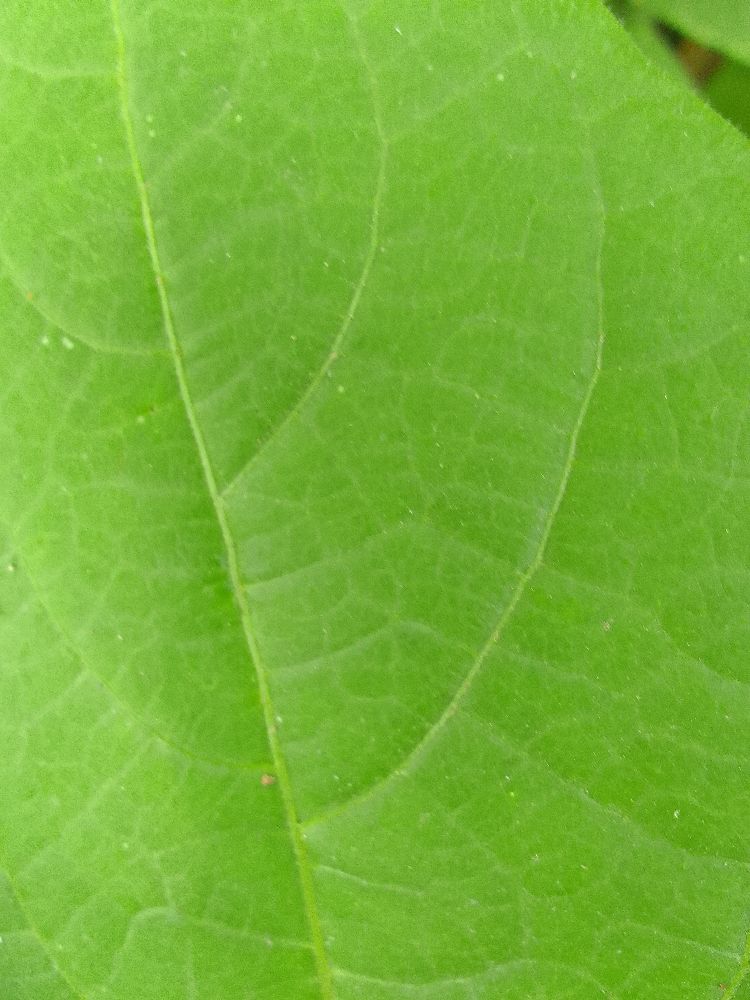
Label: healthy